Kumara Vyasa

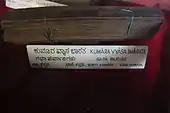
"Gada Parva " ("lit", "Battle of the clubs") section of Kumaravyasa's epic "Mahabharata" in Kannada dated to c.1425-1450

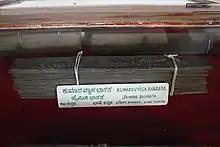
Parts of the Kannada epics-Kumaravyasa's "Mahabharata" and Lakshmisha's "Jaimini Bharata"

Kumara Vyasa's most famous work, the "Karnata Bharata Kathamanjari" (the "Mahabharata" of Karnataka) is popularly known as "Gadugina Bharata" and "Kumaravyasa Bharata". It is an adaptation of the first ten "parvas" (chapters) of the "Mahabharata". A devotee of Krishna, Kumara Vyasa ends his epic with the coronation of Yudhishthira, the eldest of the Pandavas. The work is celebrated in Kannada literature due to its universal appeal.